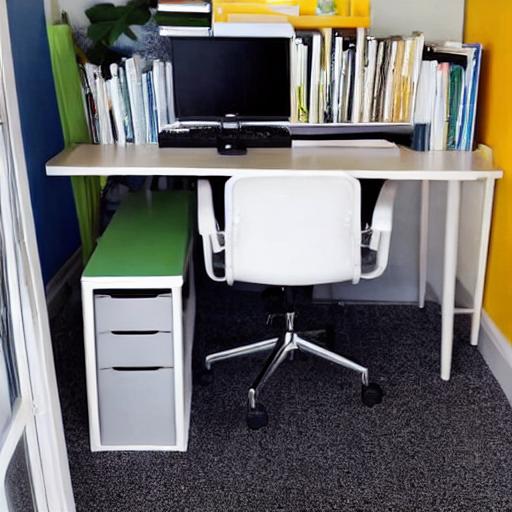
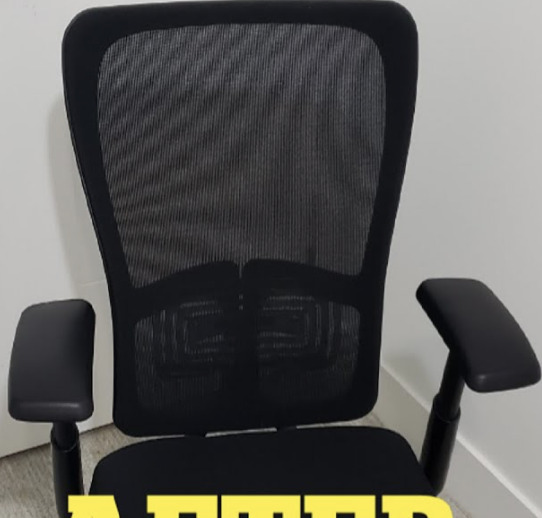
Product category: items_chair
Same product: no